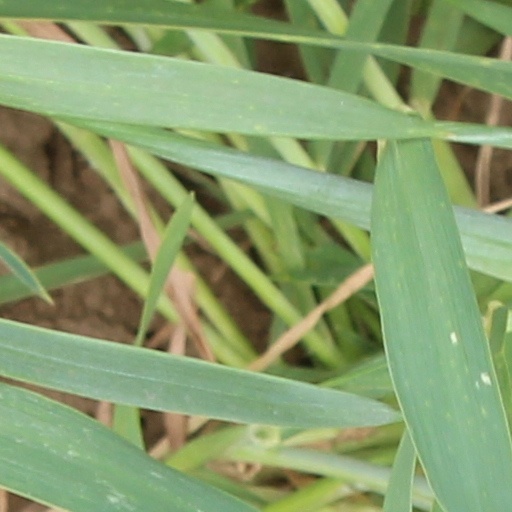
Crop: wheat